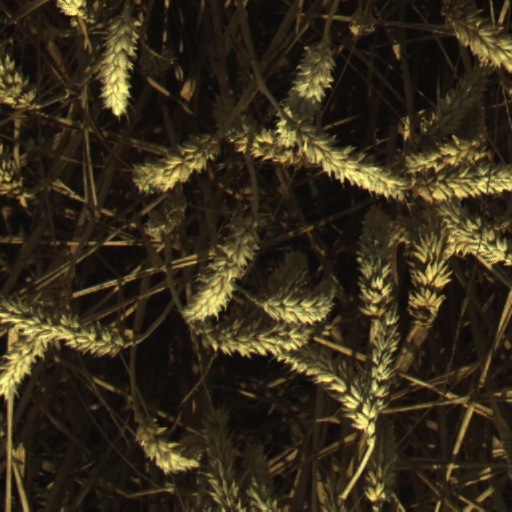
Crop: wheat